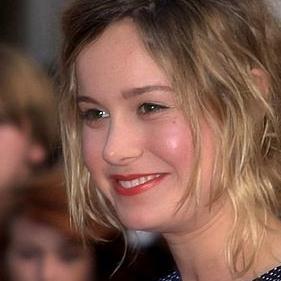
Age: 21